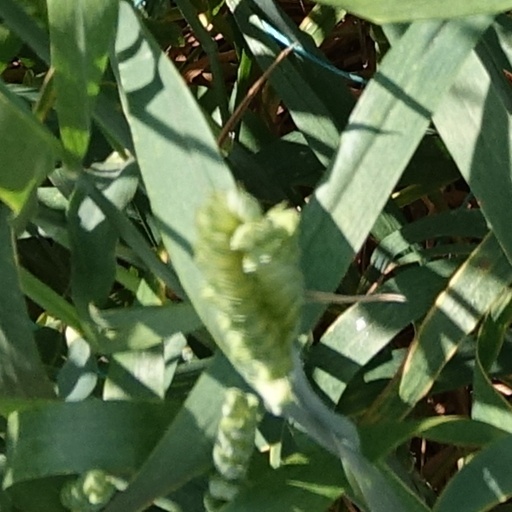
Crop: wheat